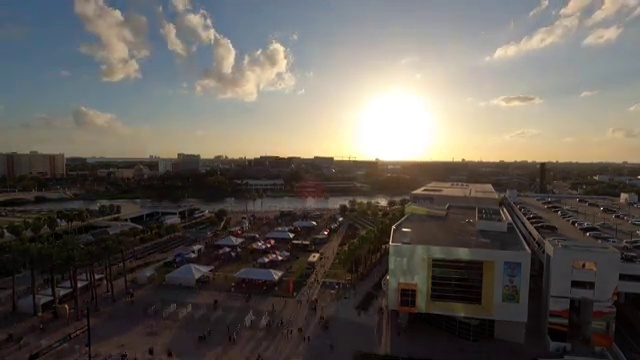
Fire: no
Smoke: no